The Rex, Berkhamsted

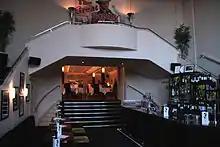
The original entrance foyer, now "The Gatsby" bar and restaurant

The proposal from property developer Nicholas King Homes, which envisaged building an apartment block around the cinema (replacing the neighbouring shop fronts) and converting the Rex foyer into a bar and restaurant, was successful, and conversion of the site began in 2000.